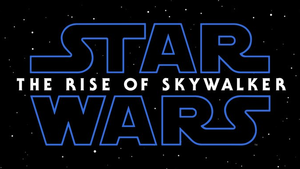
Star Wars: The Rise of Skywalker
Star Wars: The Rise of Skywalker, også kendt som Star Wars: Episode IX – The Rise of Skywalker, er en amerikansk science fiction-film fra 2019, der er instrueret af J.J. Abrams efter manuskript af ham selv og Chris Terrio. Filmen er den niende spillefilm i Star Wars-sagaen og den tredje film i den tredje trilogi efter Star Wars: The Force Awakens og Star Wars: The Last Jedi.